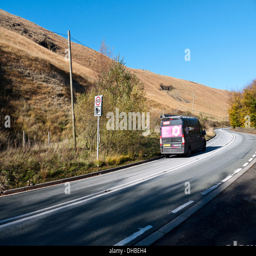
speed and camera warning sign